Battle of the Beams

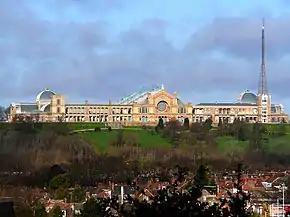
Alexandra Palace in north London

The British were ready for this system even before it was used. By chance, the Germans had chosen the operating frequency of the "Wotan" system badly. It operated at 45 MHz, which happened to be the frequency of the powerful, but dormant, BBC television transmitter at Alexandra Palace. All Jones had to do was arrange for the return signal to be received from the aircraft and then sent to Alexandra Palace for re-transmission. The combination of the two signals modified the phase shift, and thus the apparent transit delay. Initially, the signal was re-transmitted at low power, not powerful enough for the Germans to realise what was happening, but enough to spoil the accuracy of the system. Over subsequent nights, the transmitter power was gradually increased.